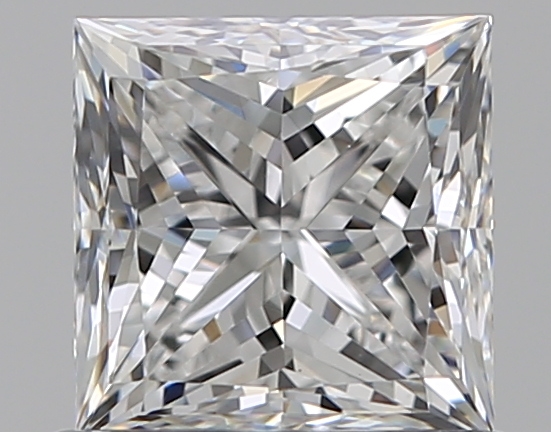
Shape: princess
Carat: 0.8
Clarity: VVS2
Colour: E
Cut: EX
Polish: EX
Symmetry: VG
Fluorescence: N
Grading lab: GIA
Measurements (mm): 5.03 x 4.96 x 3.62